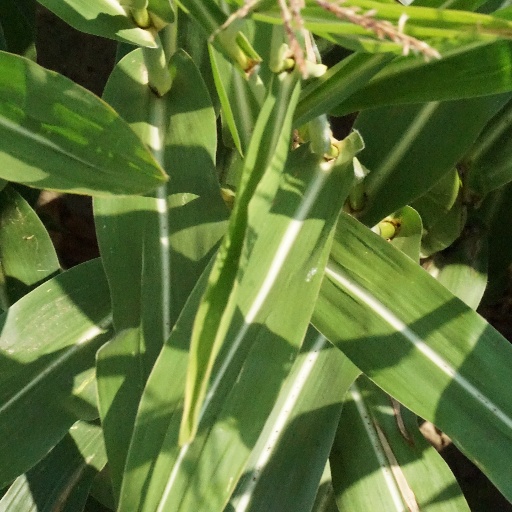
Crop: maize; corn